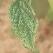
Crop: Tomato
Condition: mite-d